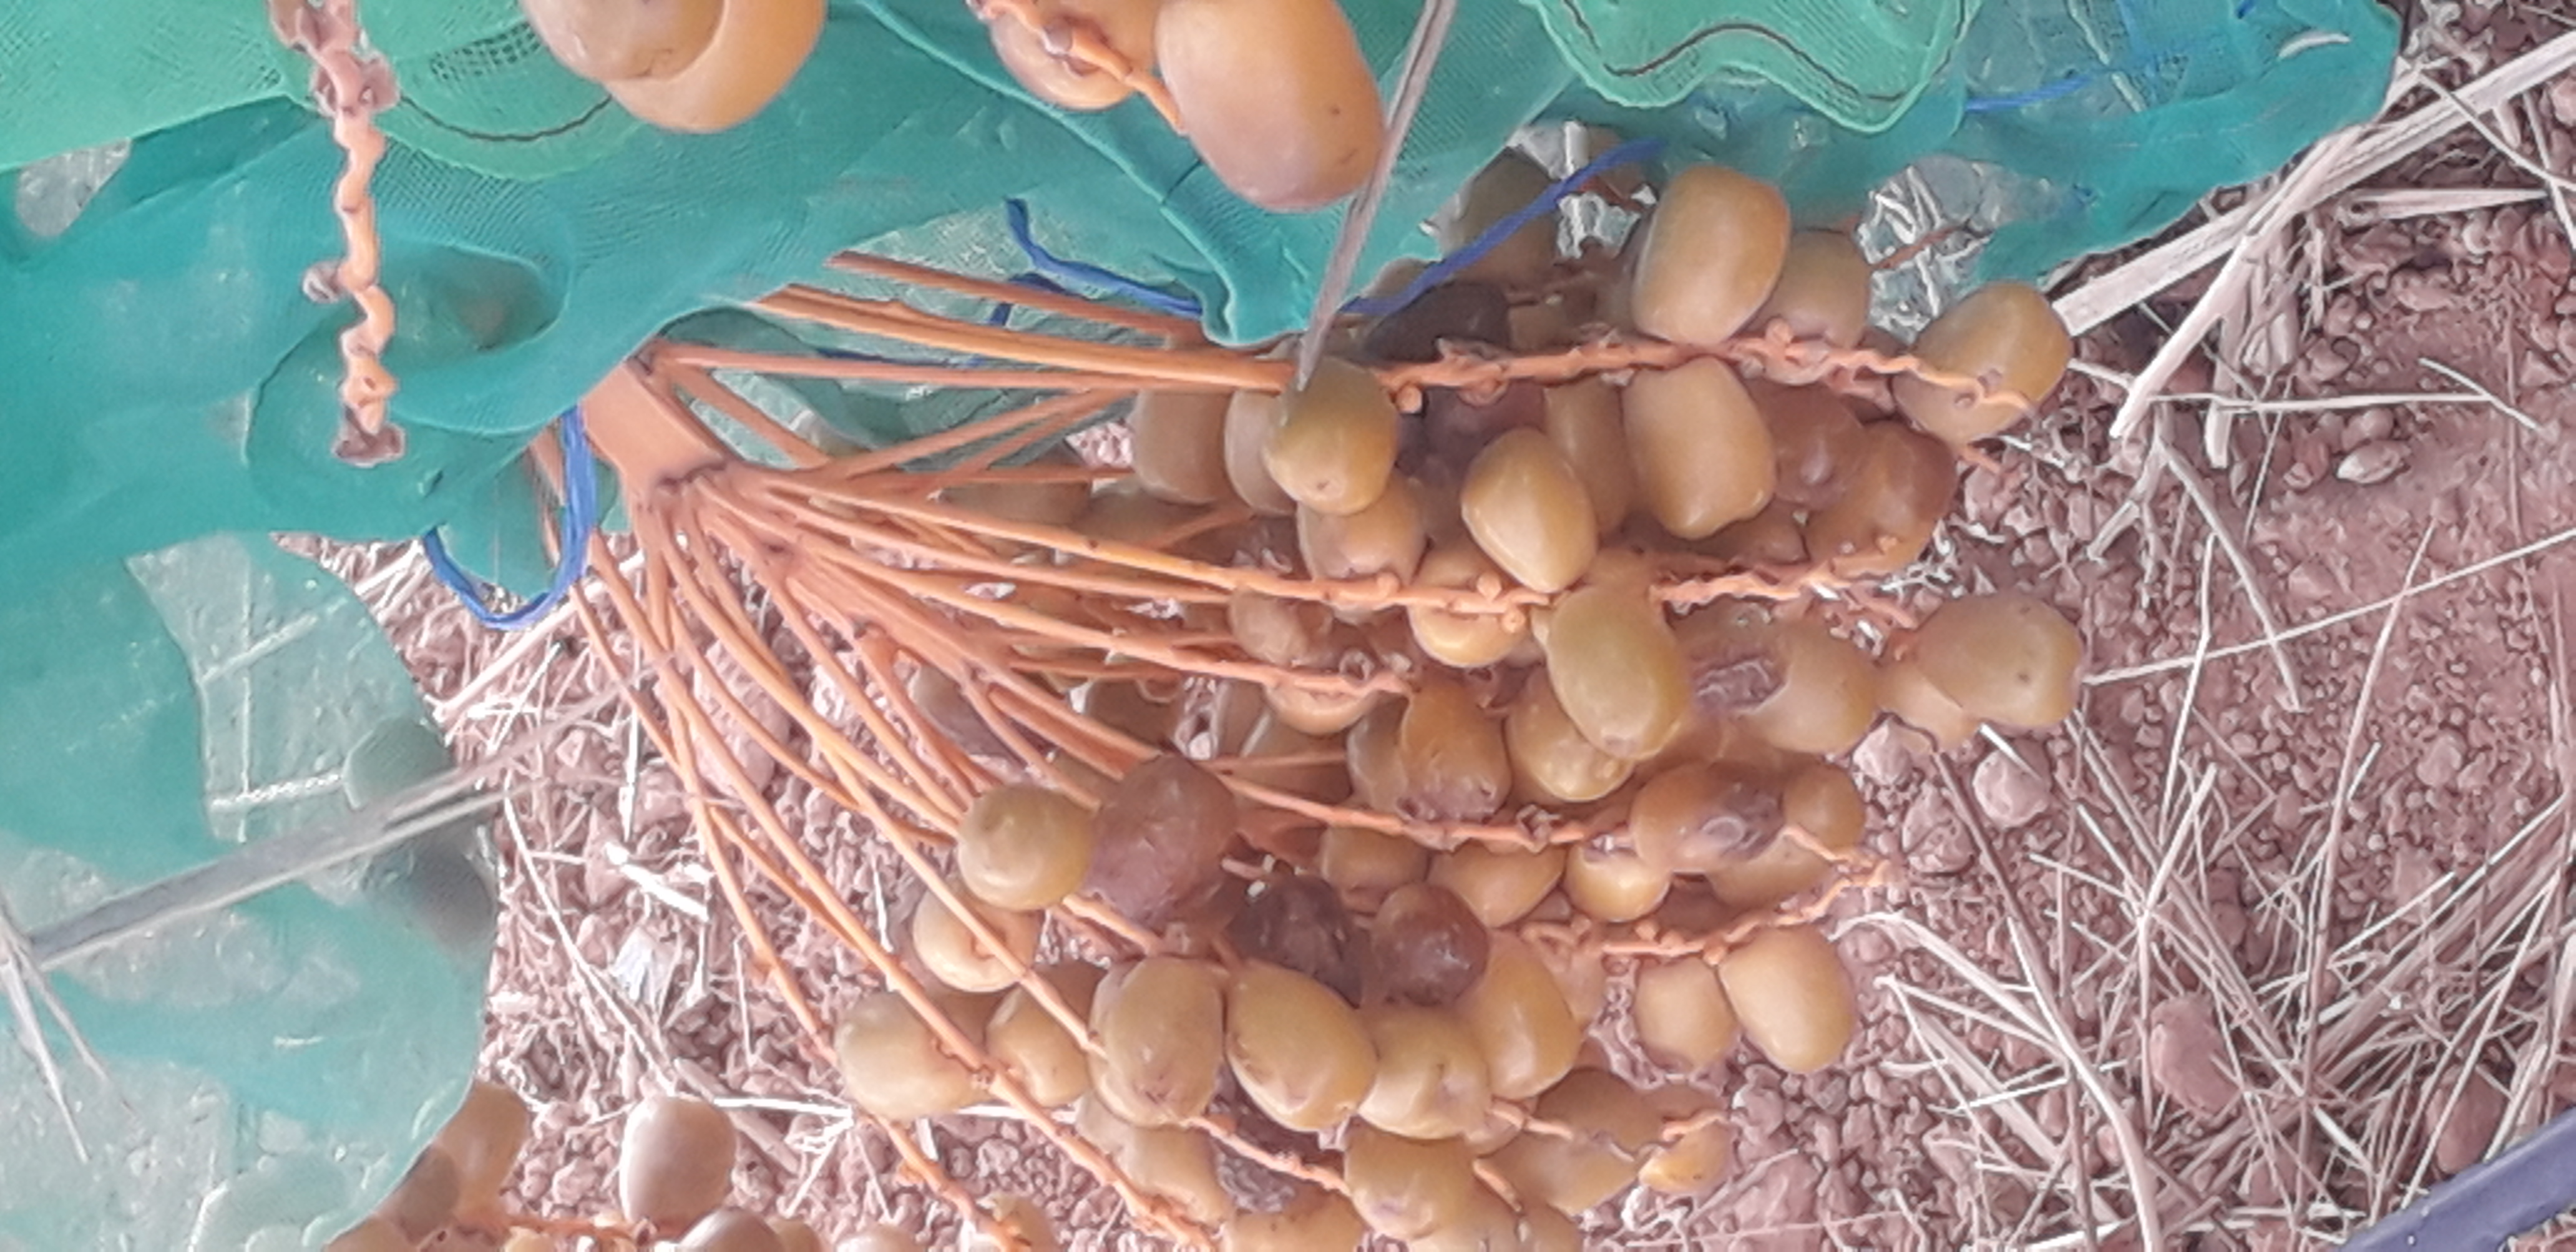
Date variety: Boufagous